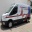
Label: ambulance